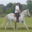
Label: horse